WTAO-FM

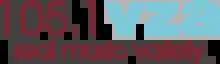
Logo for WVZA on 105.1 FM

WTAO-FM and sister station WVZA (92.7 FM) swapped frequencies in 2009 to accommodate WVZA's Southern Illinois University sports broadcasts. On July 23, 2018, it was announced that the stations would return to their original frequencies, effective August 1, 2018.